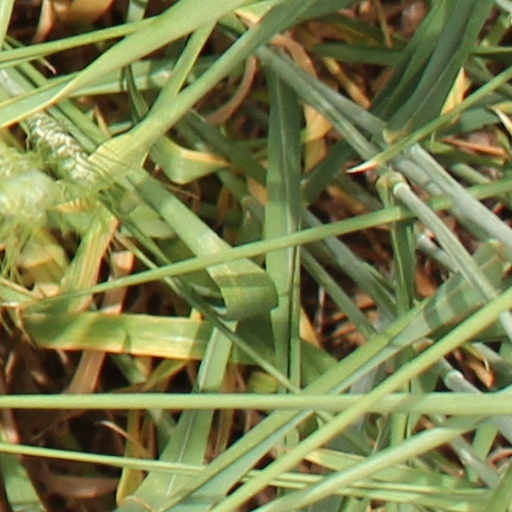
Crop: wheat